Eusébio

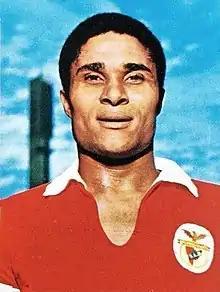
Eusébio with Benfica in 1973

Eusébio da Silva Ferreira (25 January 1942 – 5 January 2014), nicknamed the "Black Panther", the "Black Pearl" or "O Rei" ("The King"), was a Portuguese footballer who played as a striker. He is considered one of the greatest players of all time as well as Benfica's best player ever. He was known for his speed, technique, athleticism and right-footed shot, making him a prolific goalscorer, accumulating 733 goals in 745 matches. Eusébio was the first ever player to win European Golden Boot, World Cup Golden Boot and UCL Golden Boot.